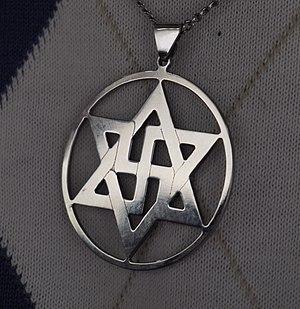
Pendentif raélien
Le mouvement raëlien a été fondé par le Français Claude Vorilhon, dit Raël, en 1974. La doctrine du mouvement se fonde sur le contact qu'aurait eu Raël avec des extraterrestres techniquement avancés, les « elohim », qui auraient créé la vie sur Terre ainsi que plusieurs religions comme le christianisme, le judaïsme et l'islam. Par la suite, les croyances des adeptes se sont concentrées sur l'importance des avancées scientifiques et techniques et en particulier sur le clonage et le transfert de la conscience comme moyen d'accéder à l'immortalité. Le mouvement promeut également la « géniocratie » et prône une certaine forme de libération sexuelle ainsi qu'une pratique qu'il appelle « méditation sensuelle ».